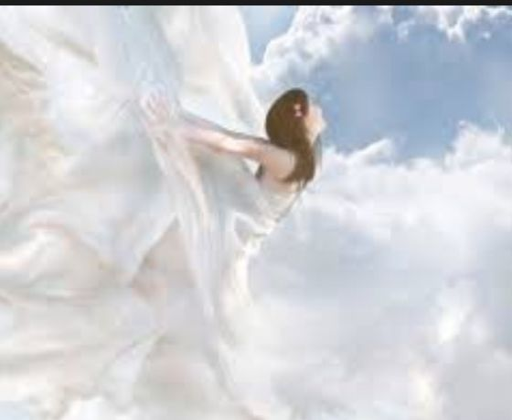
what kind of person are you ?